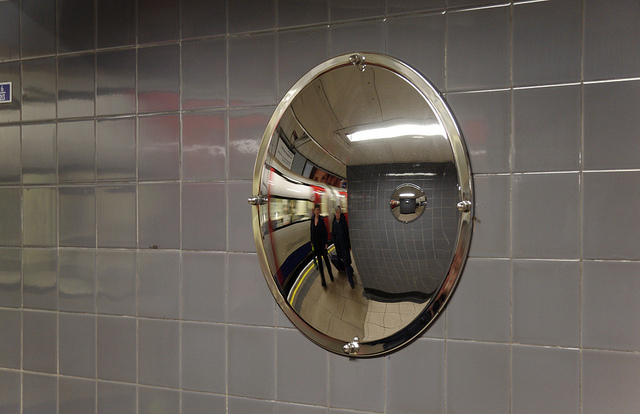
A display of a mirror in a public location at a train station

A mirror on a wall showing two people and and train going by.